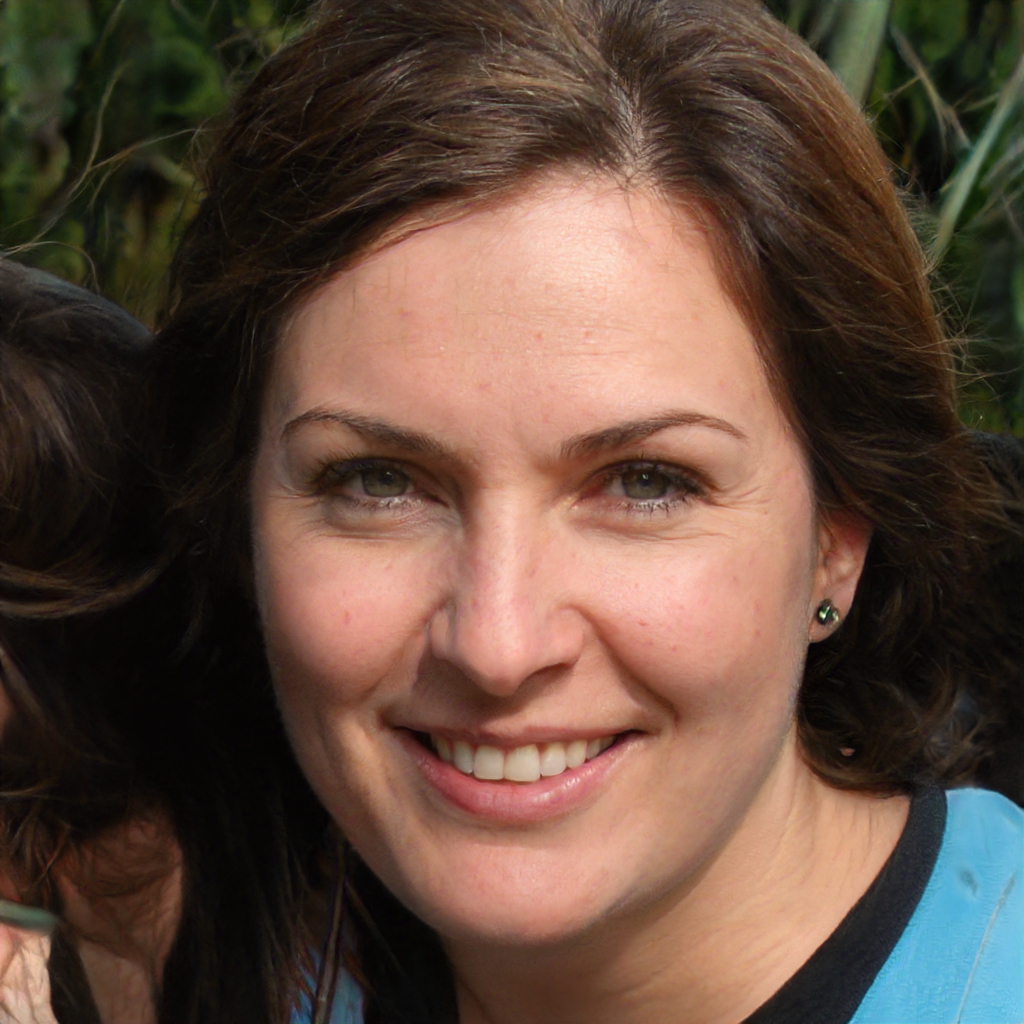
Gender: Female